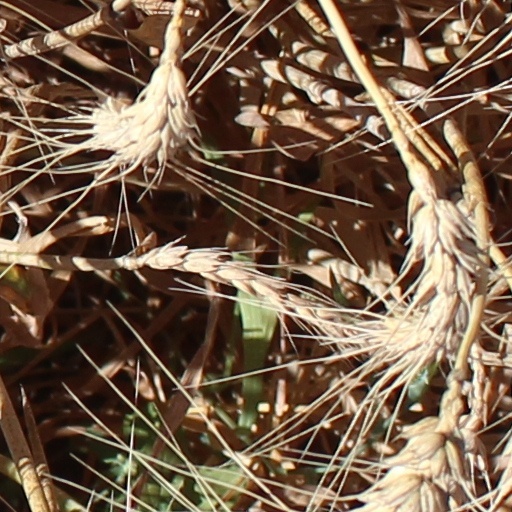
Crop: wheat